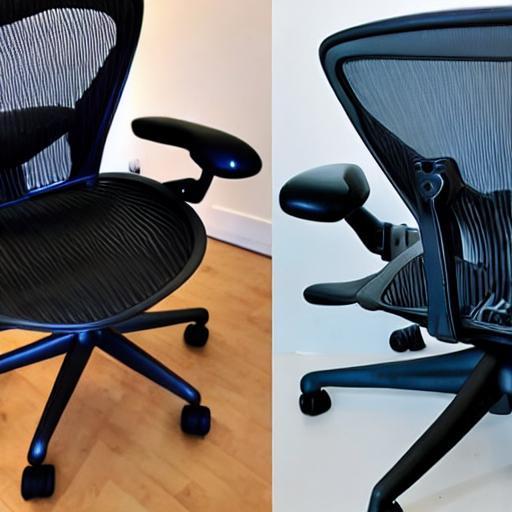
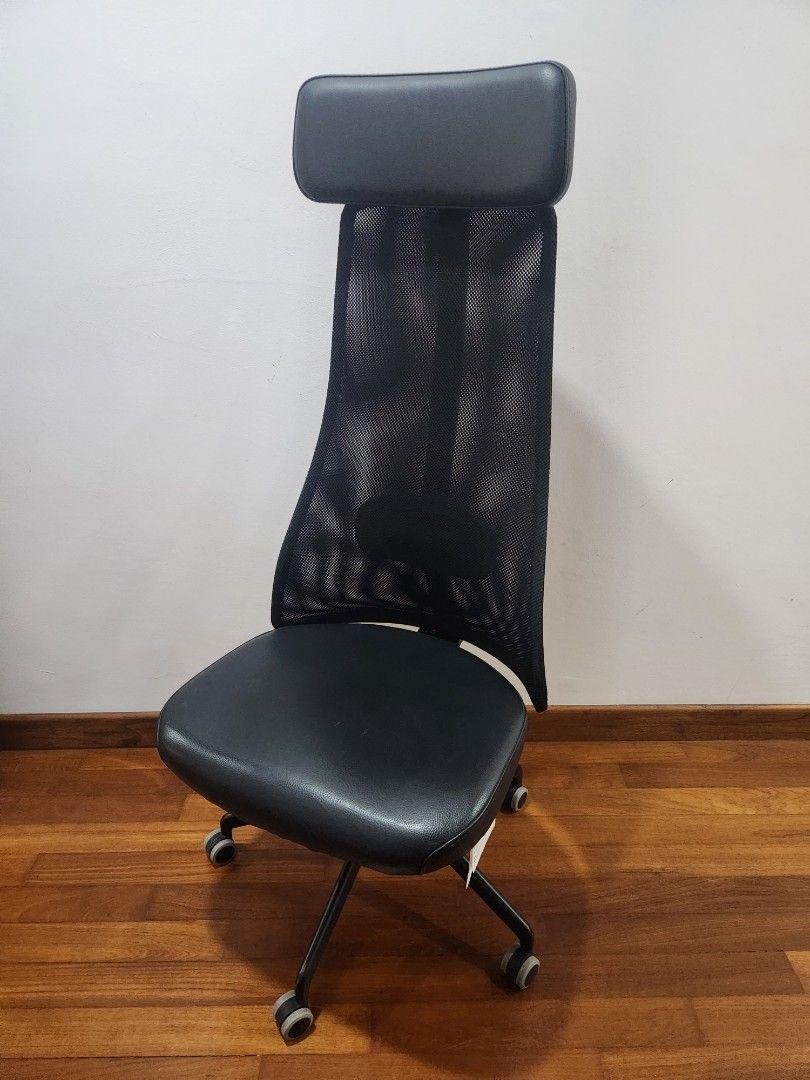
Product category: items_chair
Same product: no